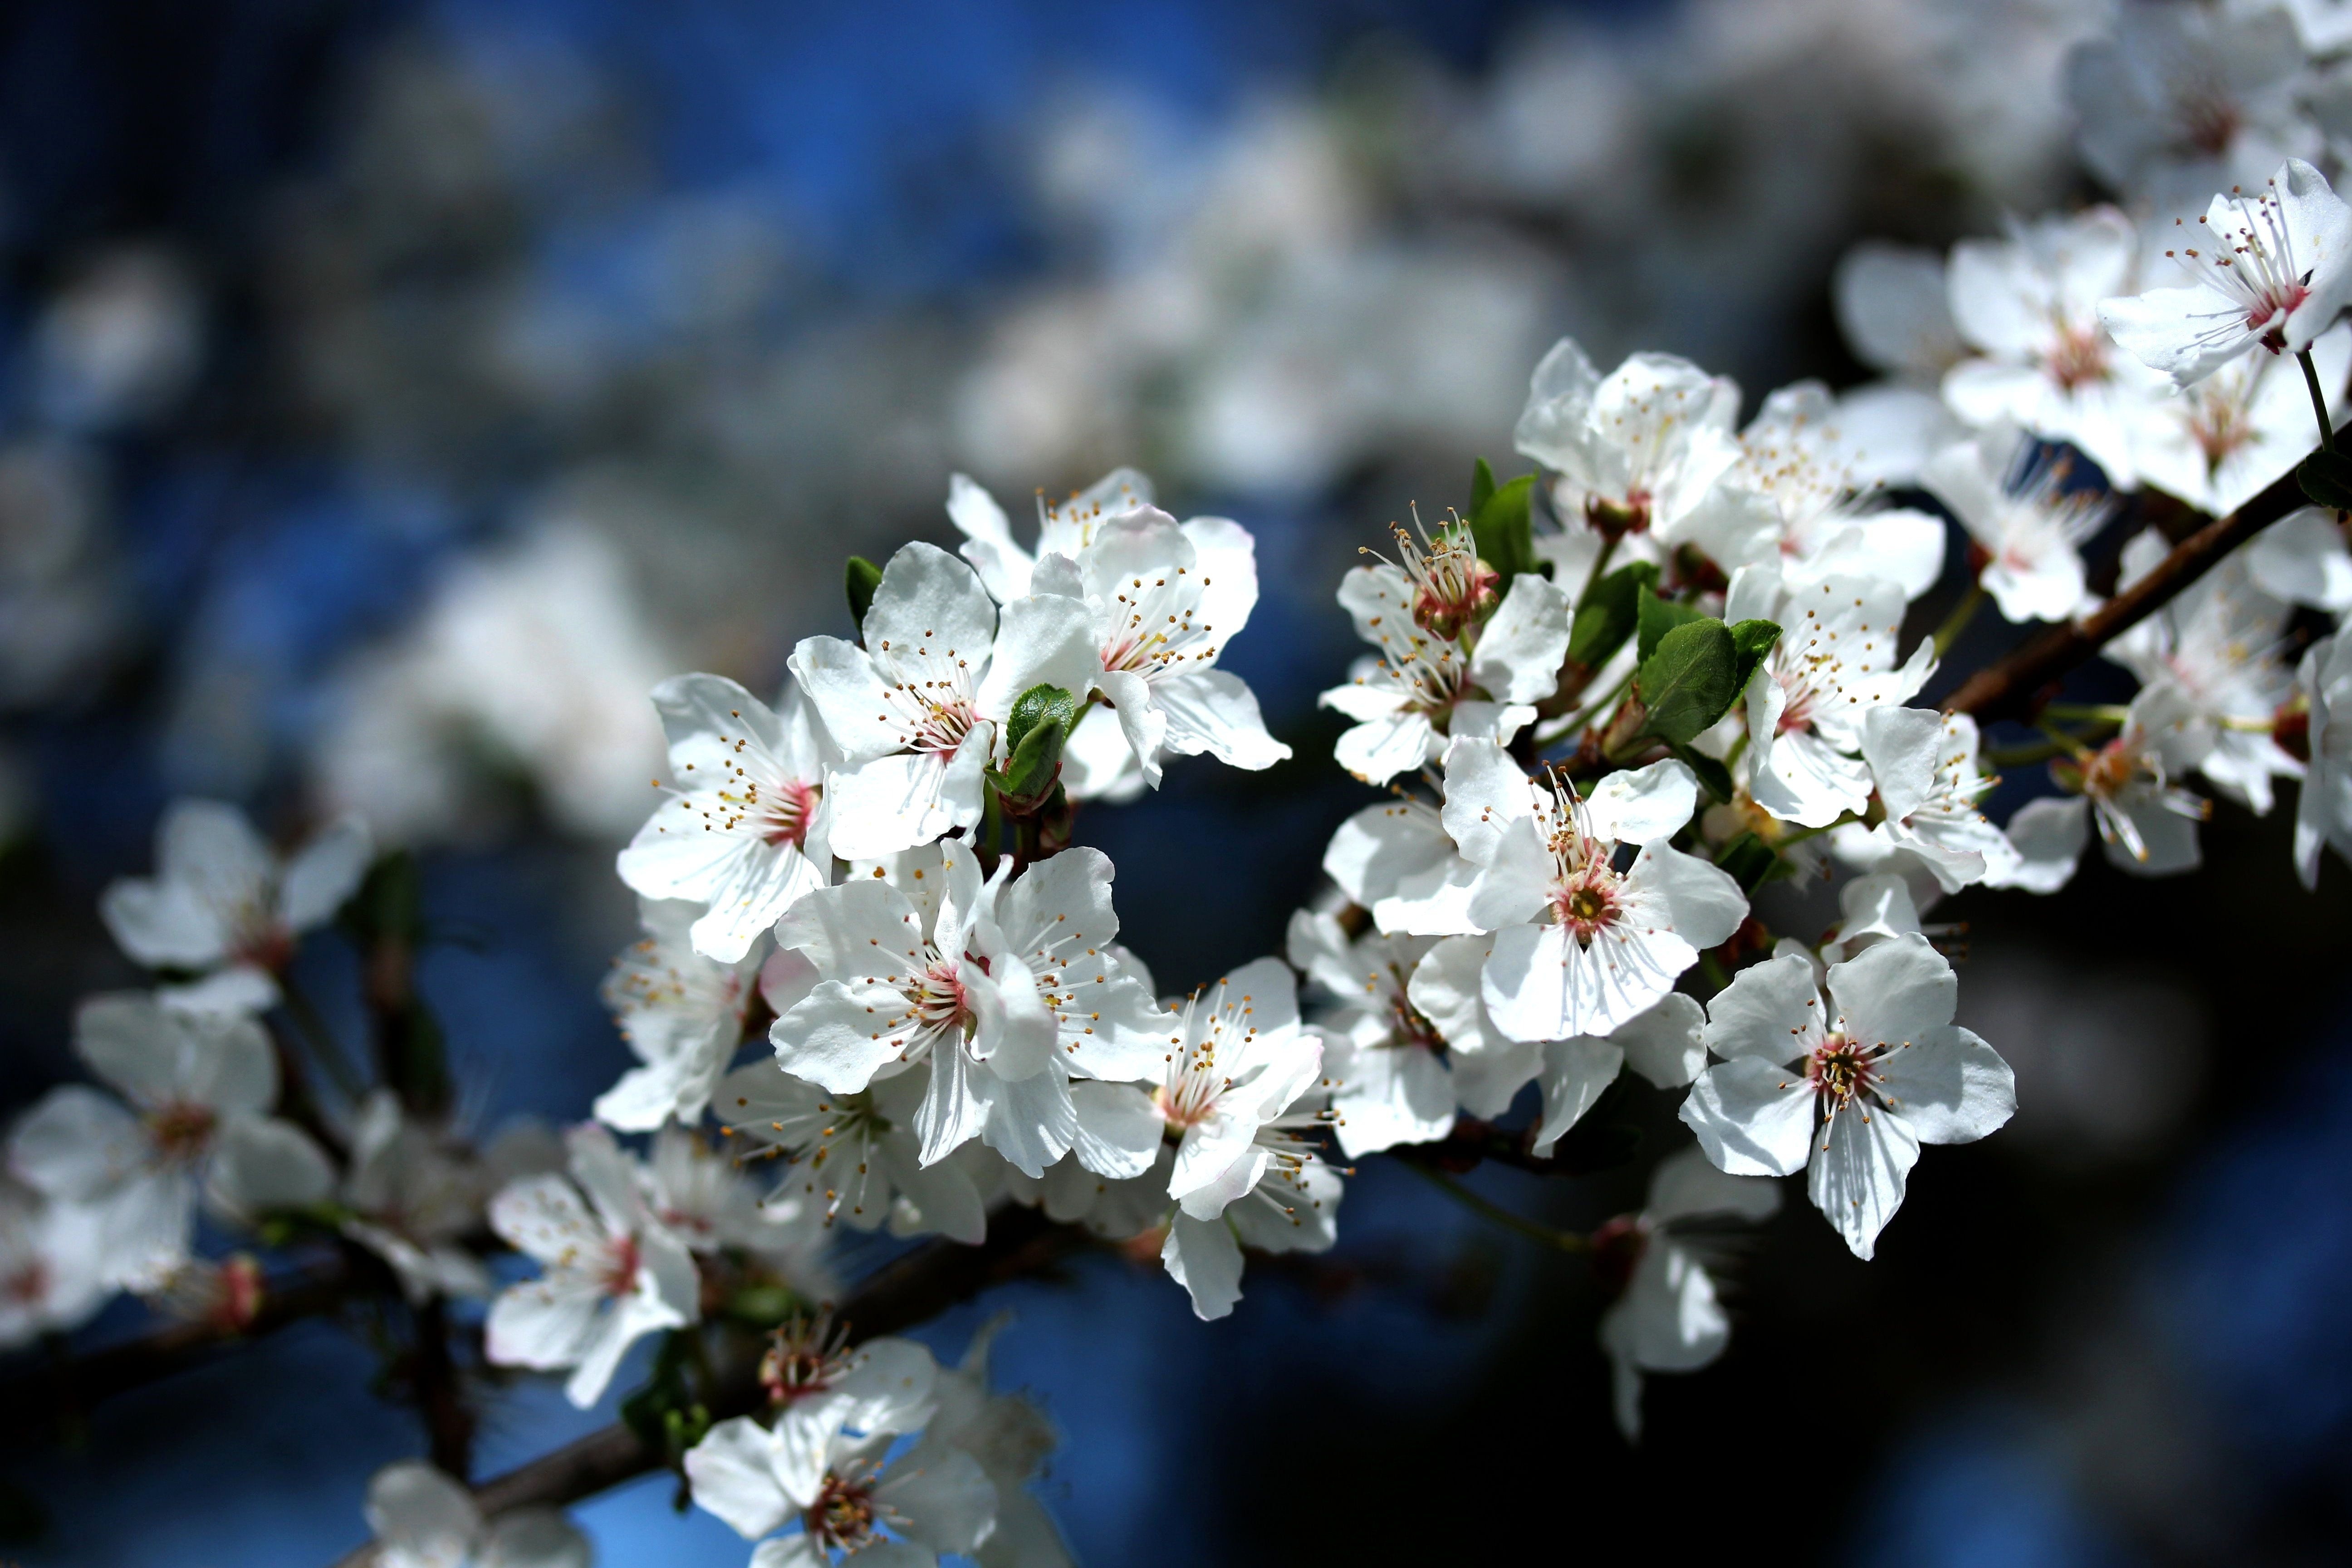
branch, blossom, plant, white, fruit, flower, petal, food, spring, produce, flora, cherry blossom, macro photography, flowering plant